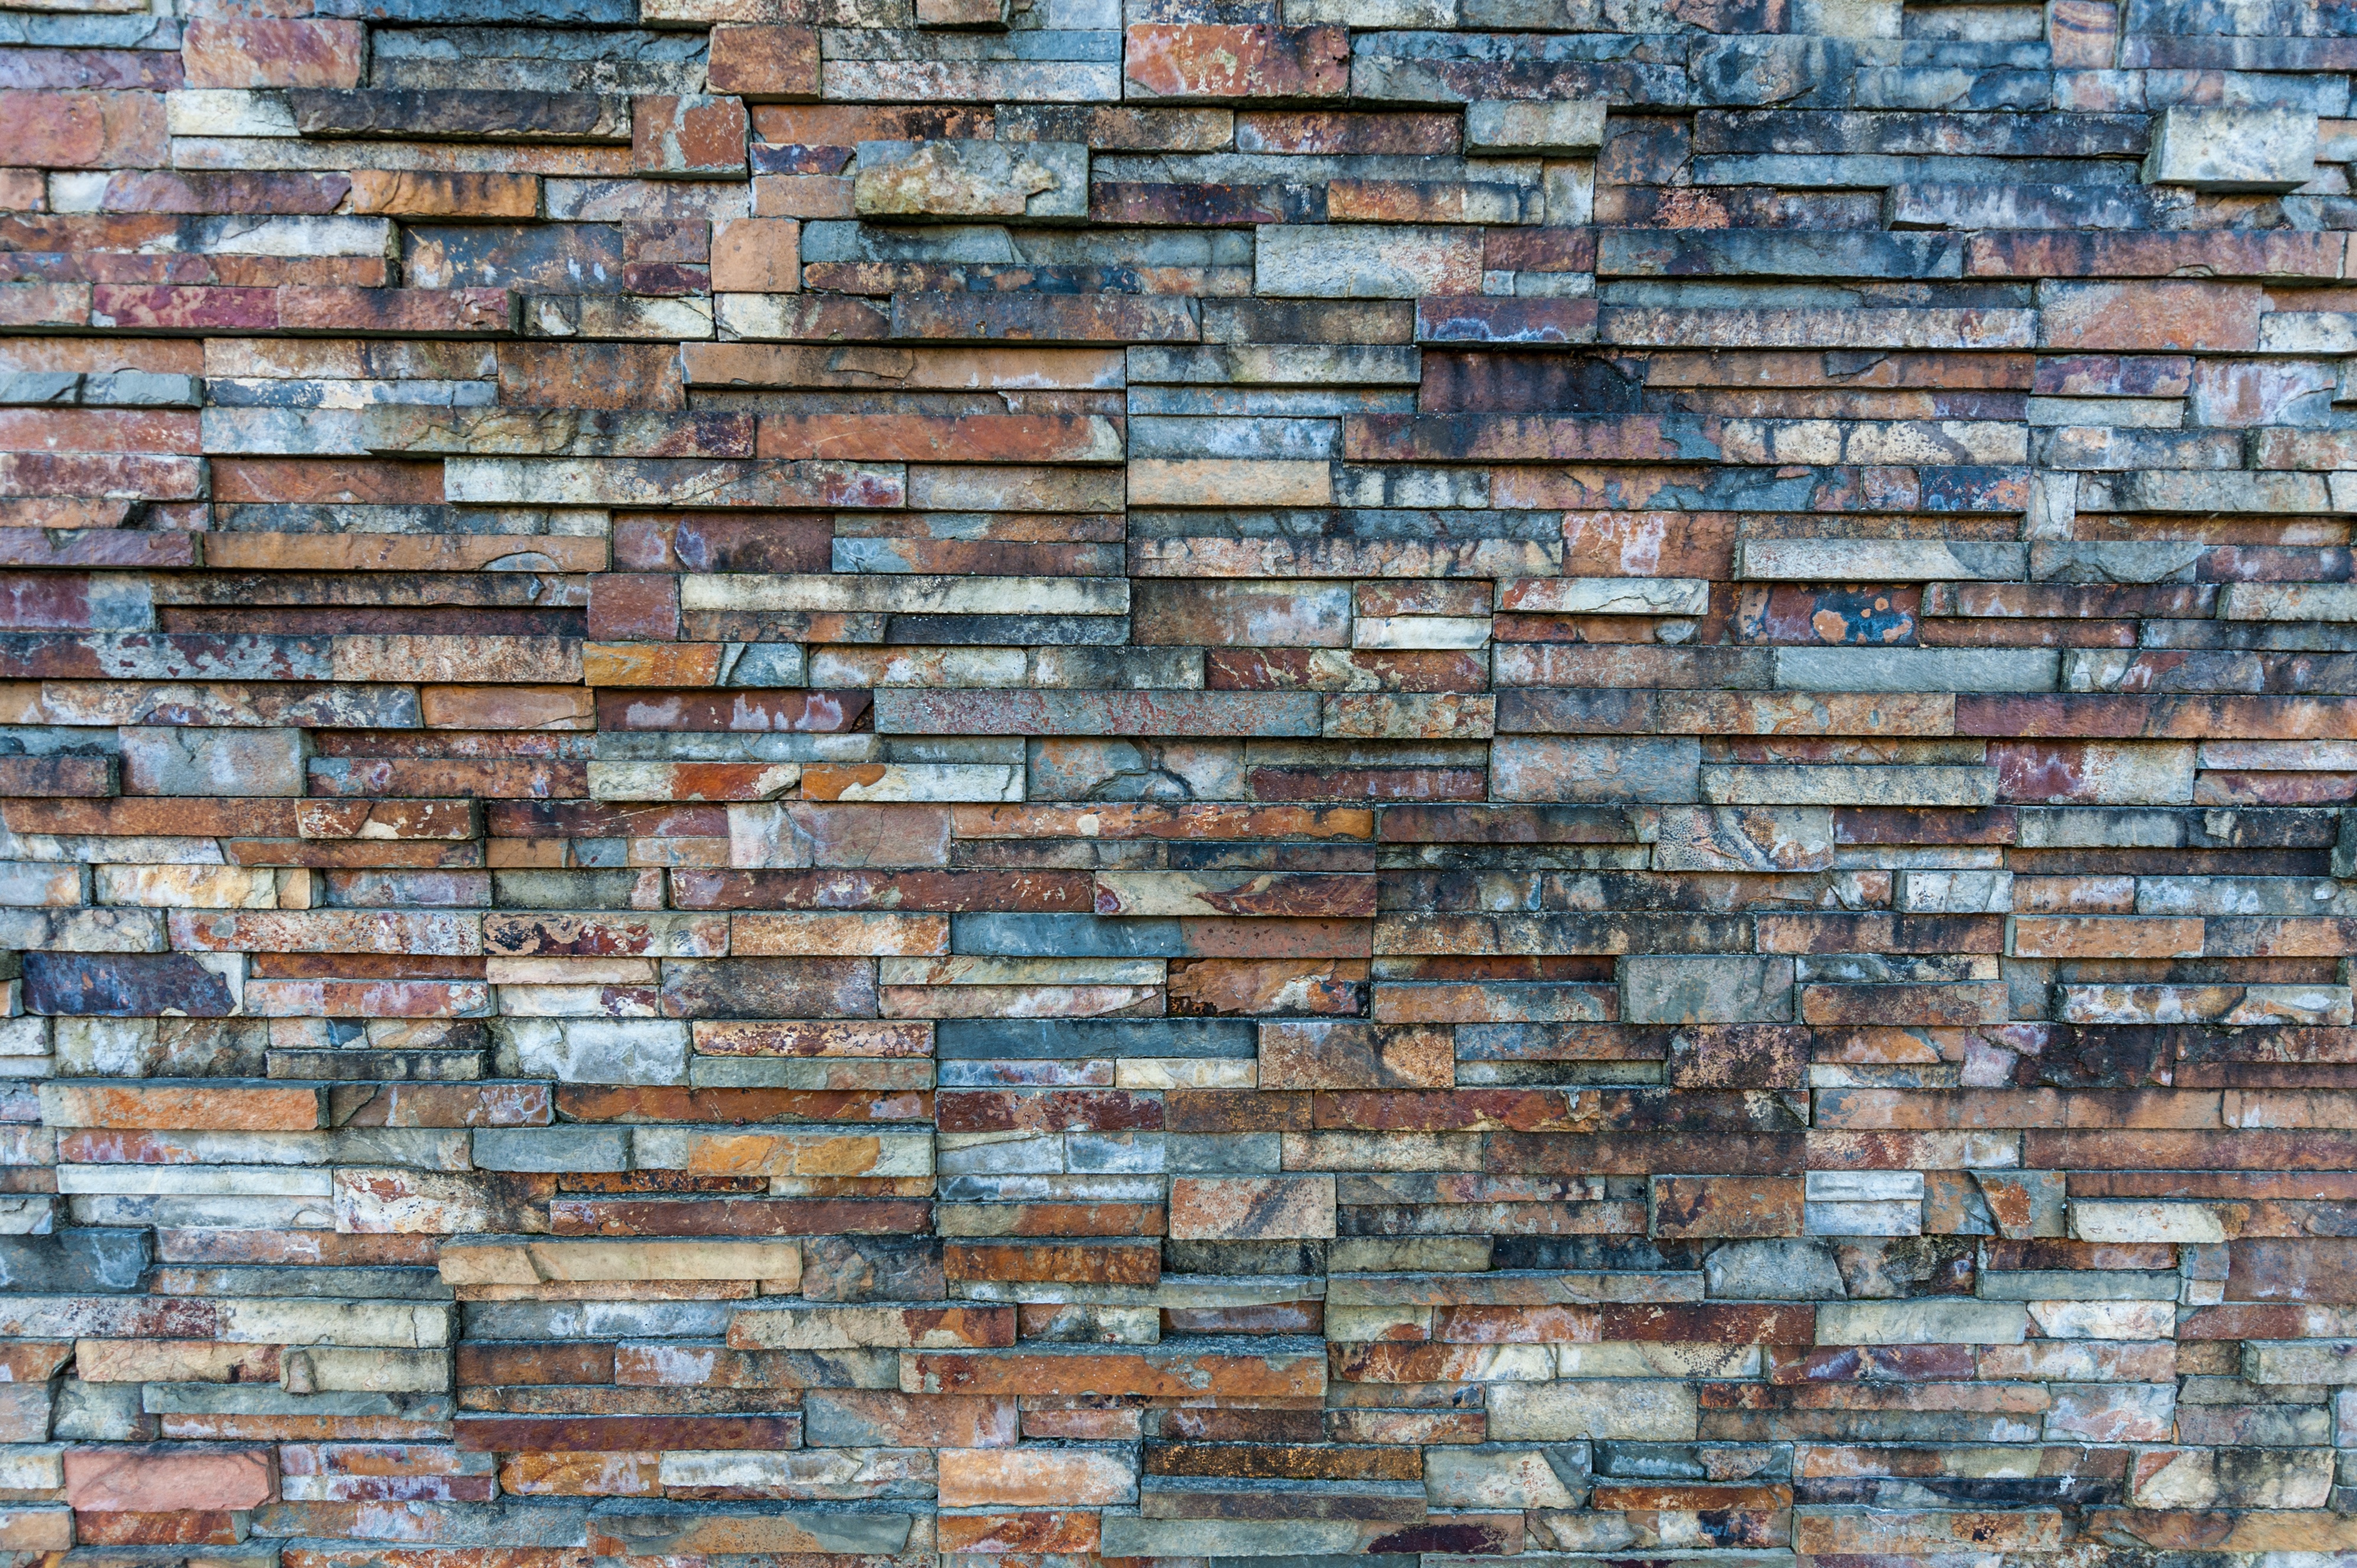
wood, floor, wall, stone wall, brick, material, hardwood, brickwork, flooring